Lewes War Memorial

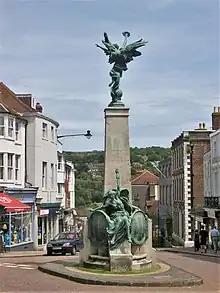
Lewes War Memorial

Lewes War Memorial is a war memorial at the top of School Hill in the centre of Lewes in East Sussex, prominently sited at the junction of High Street and Market Street. It commemorates 251 men from Lewes who died in the First World War, and 126 who died in the Second World War. It was unveiled in 1922 and became a listed building in 1985.